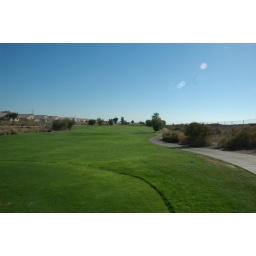
View from the tee box - the wall is out there in the distance.